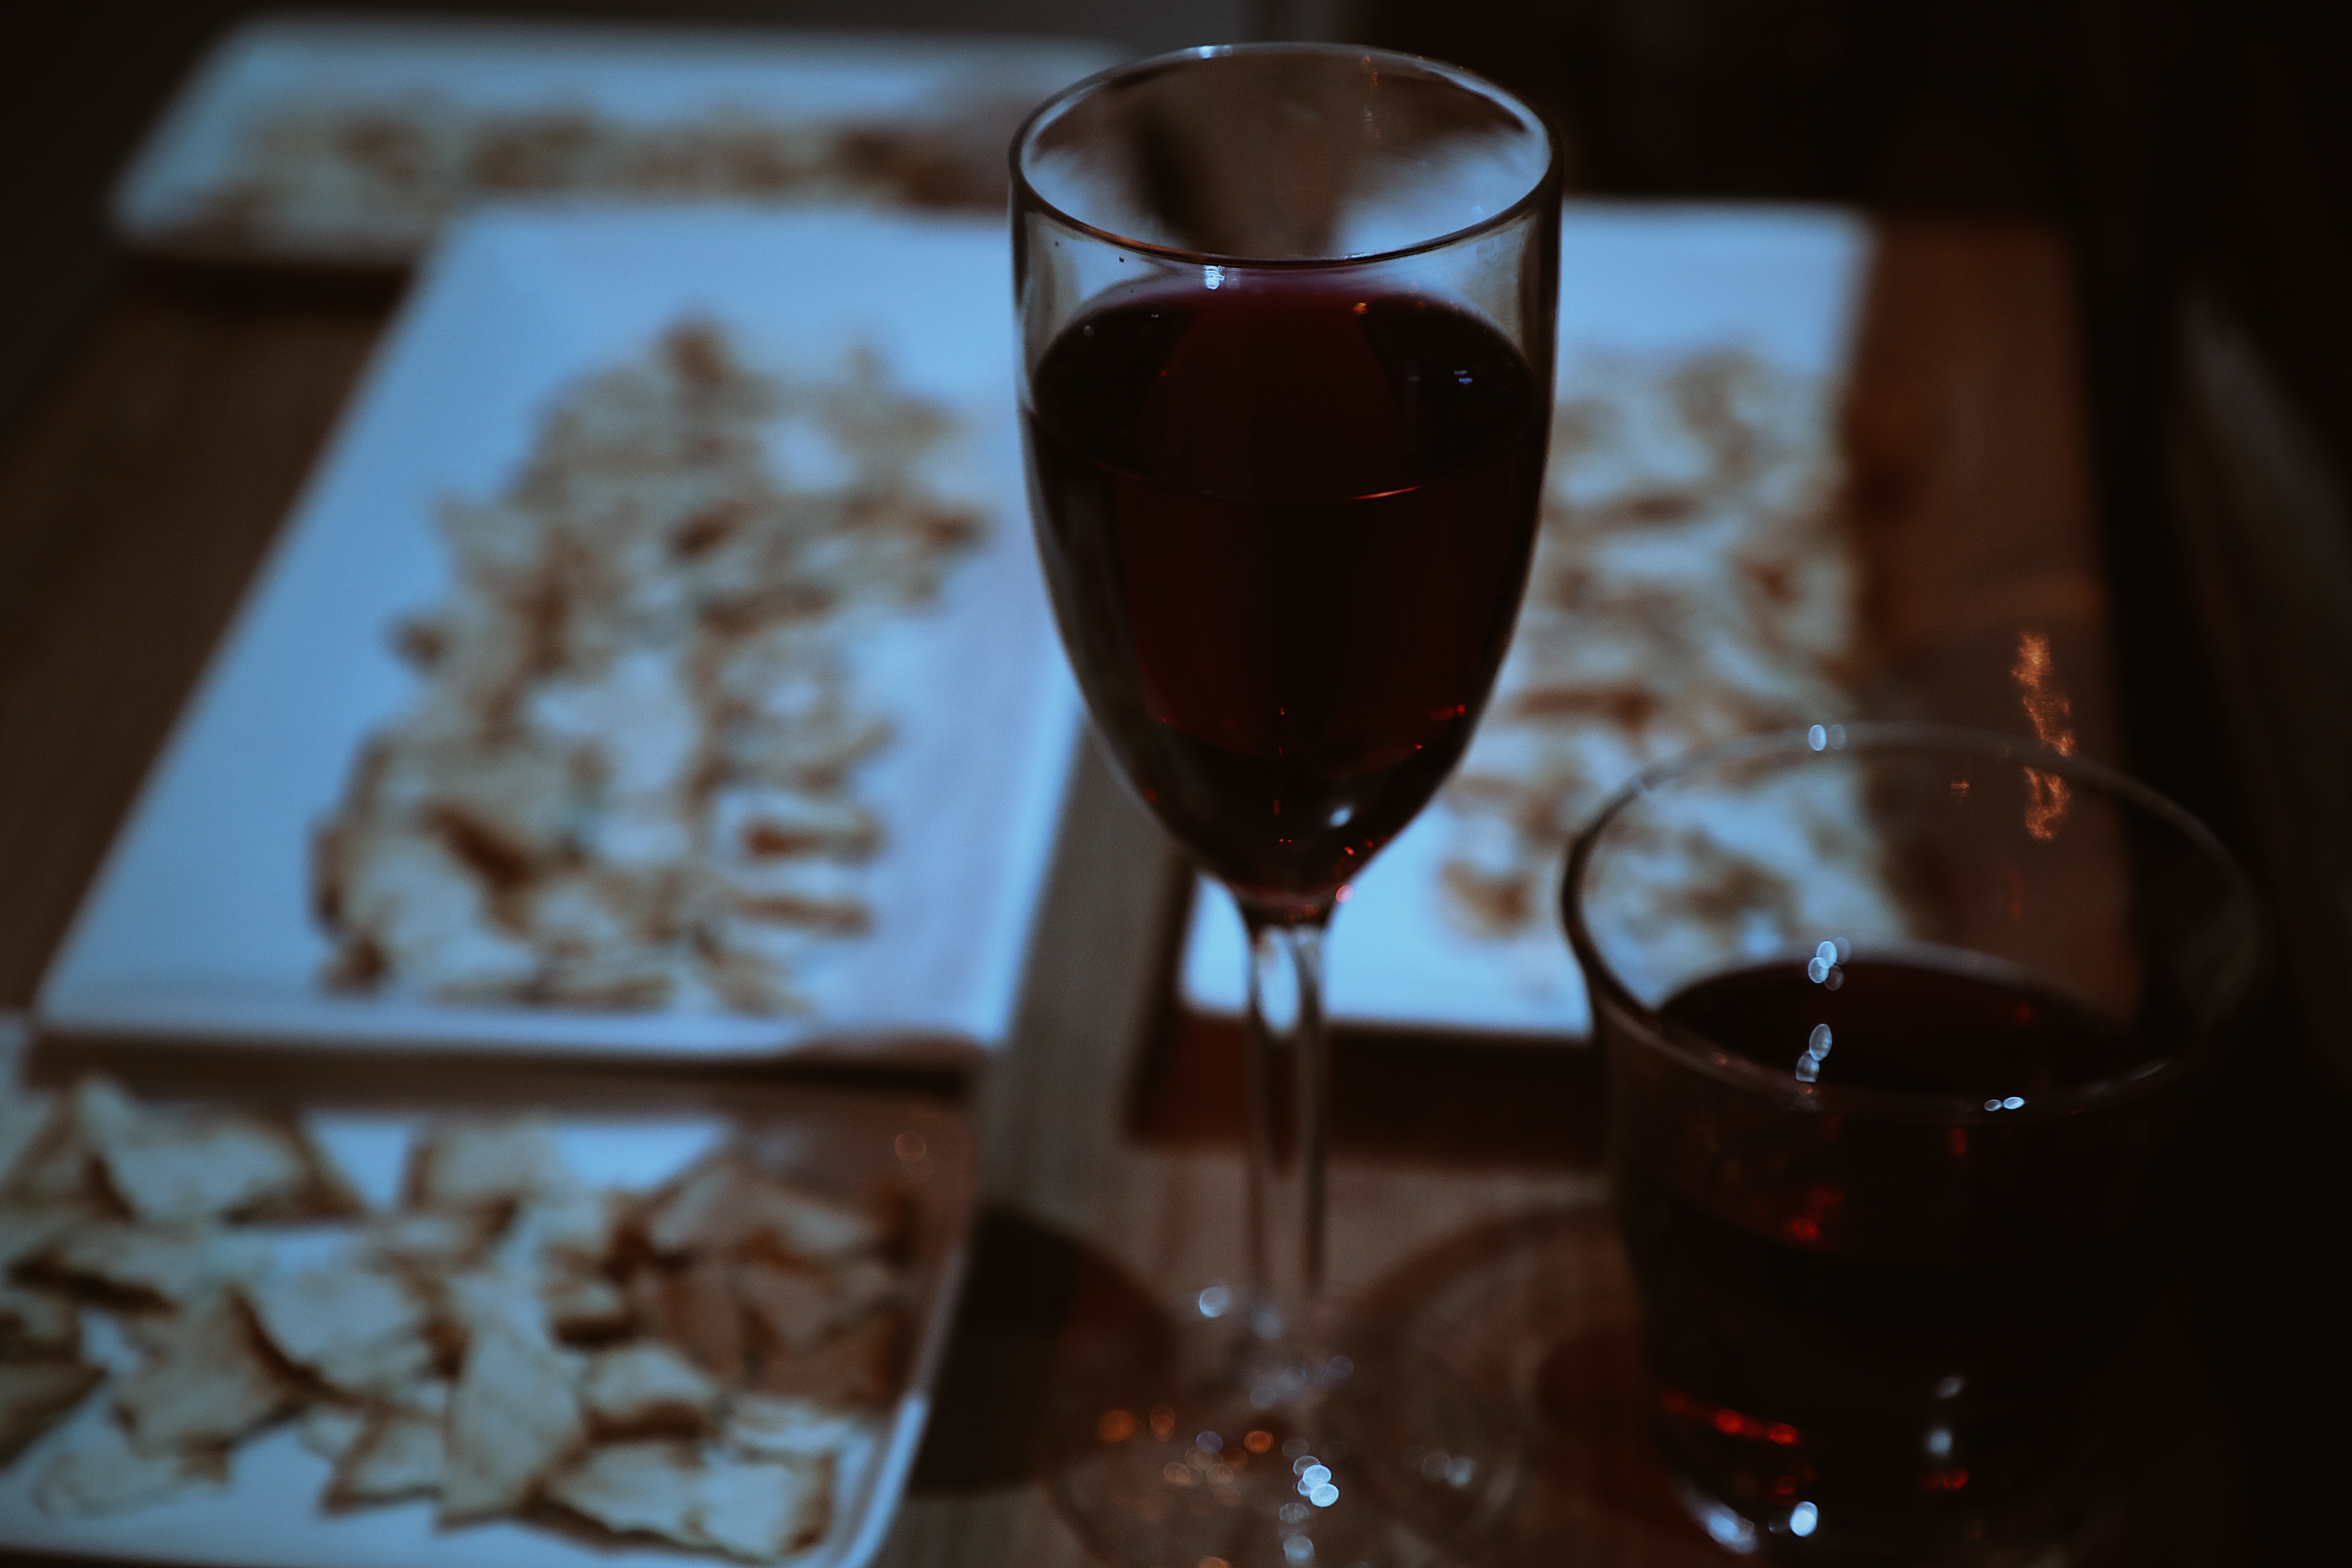
wine, glass, food, drink, red wine, alcoholic beverage